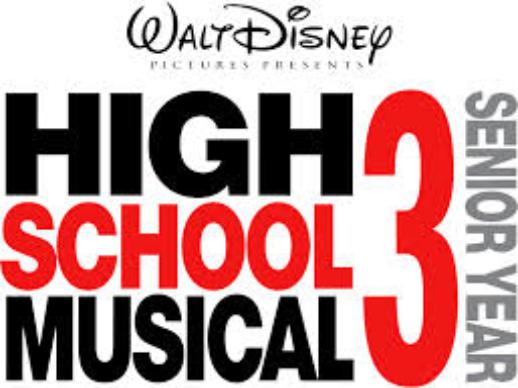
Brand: High School Musical
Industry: Leisure